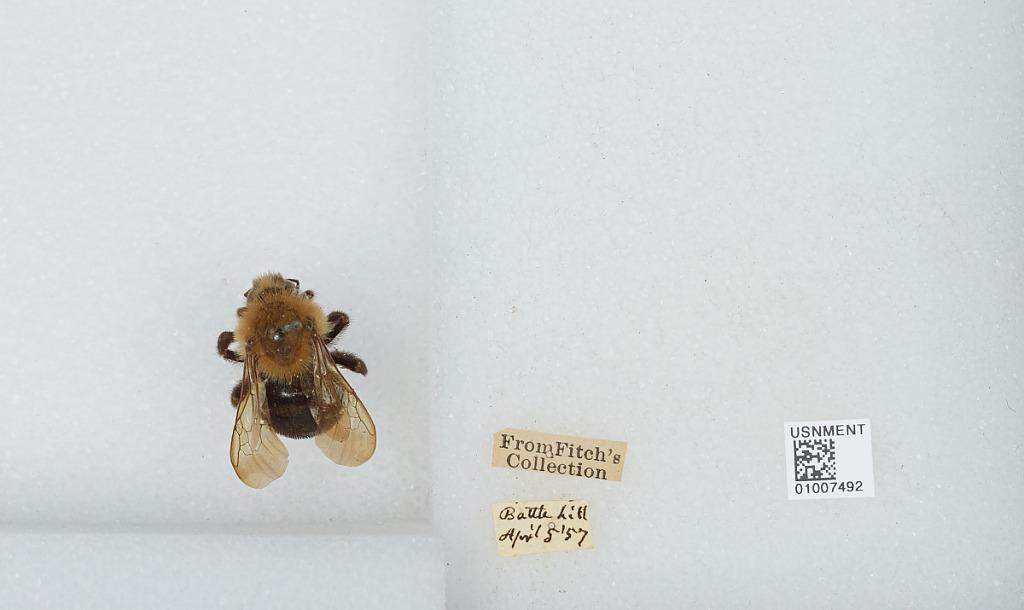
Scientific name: Bombus (Psithyrus) citrinus (Smith)
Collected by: Fitch
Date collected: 1957-4-5
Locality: Battle Hill